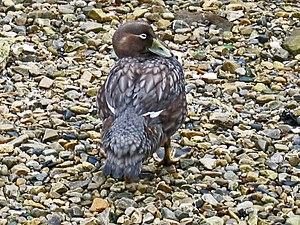
Le Brassemer des Malouines est une espèce d'oiseaux appartenant à la famille des Anatidae.
Ceci est une liste des oiseaux endémiques ou quasi-endémiques d'Argentine.
Les quatre espèces de brassemers, ou canards-vapeur, constituent le genre Tachyeres.